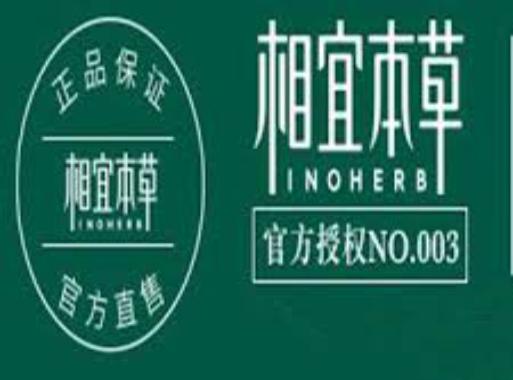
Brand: INOHERB-2
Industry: Necessities